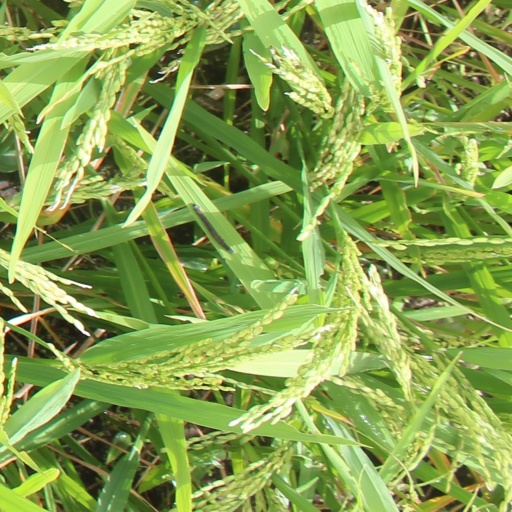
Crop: rice